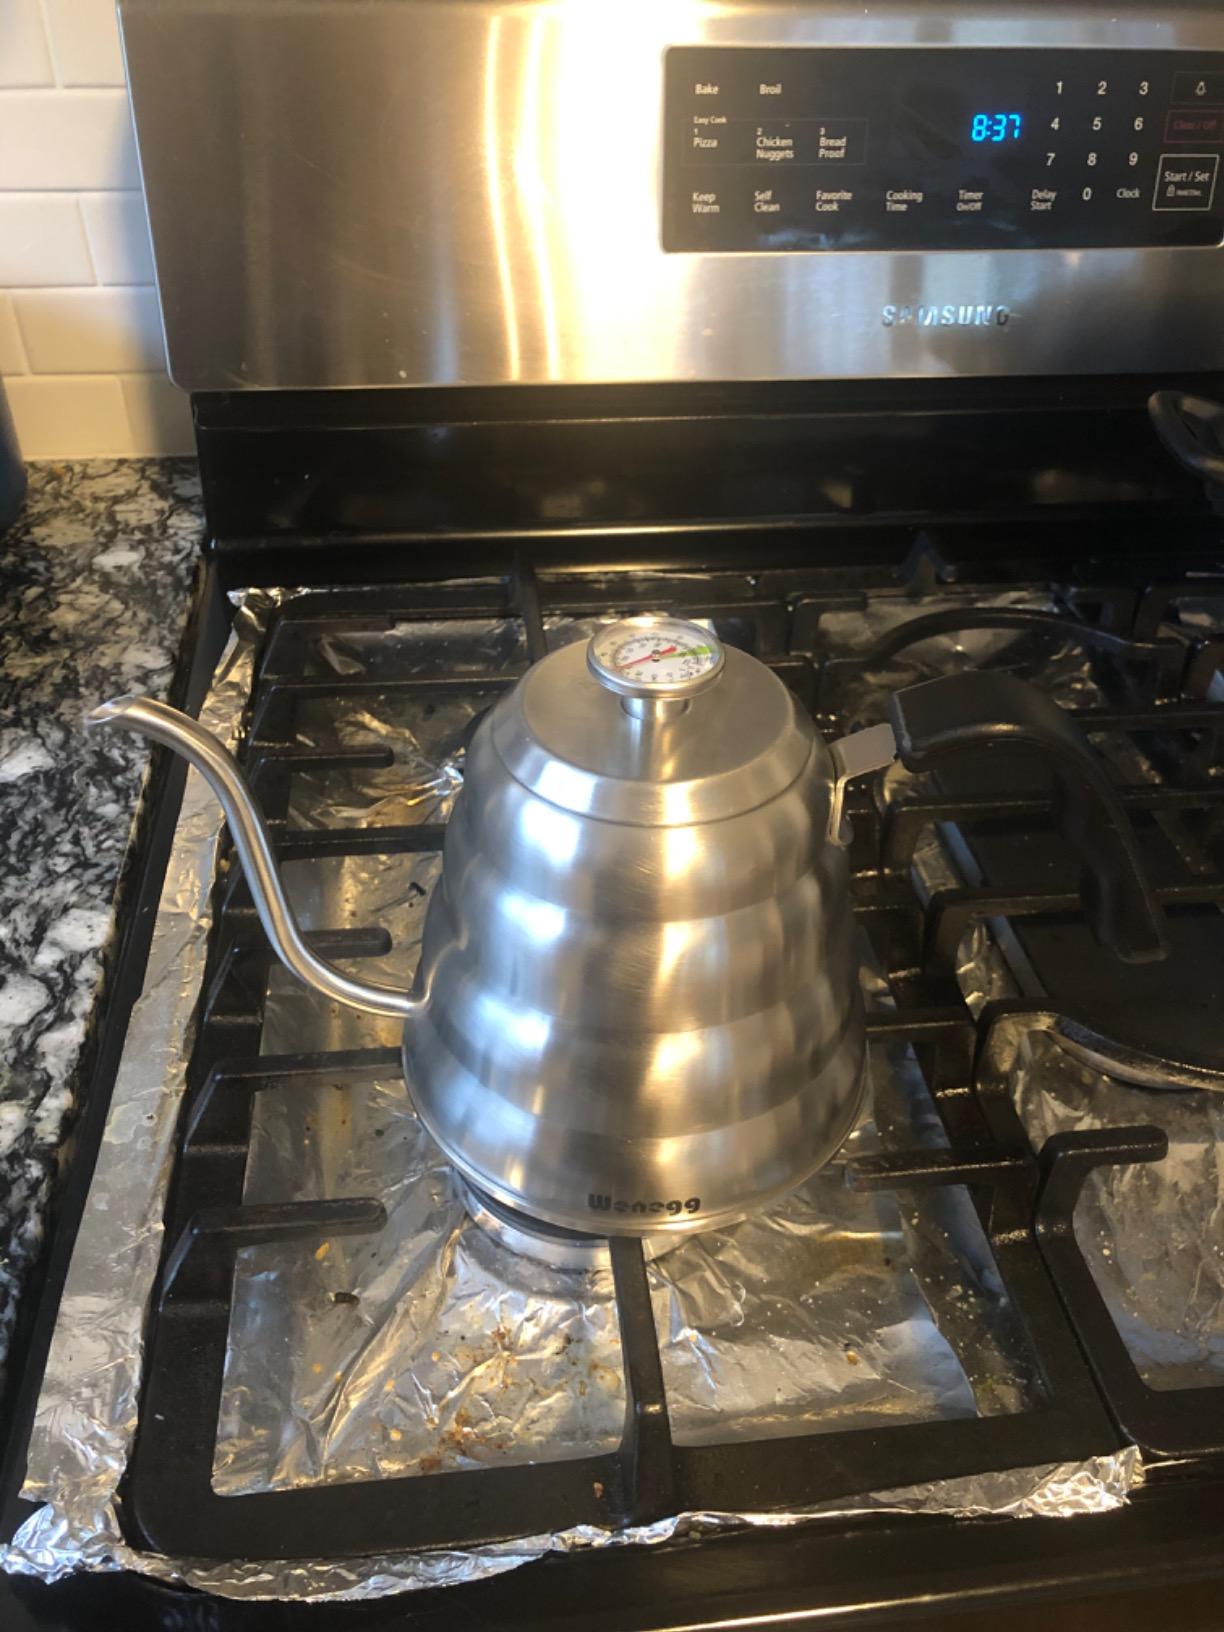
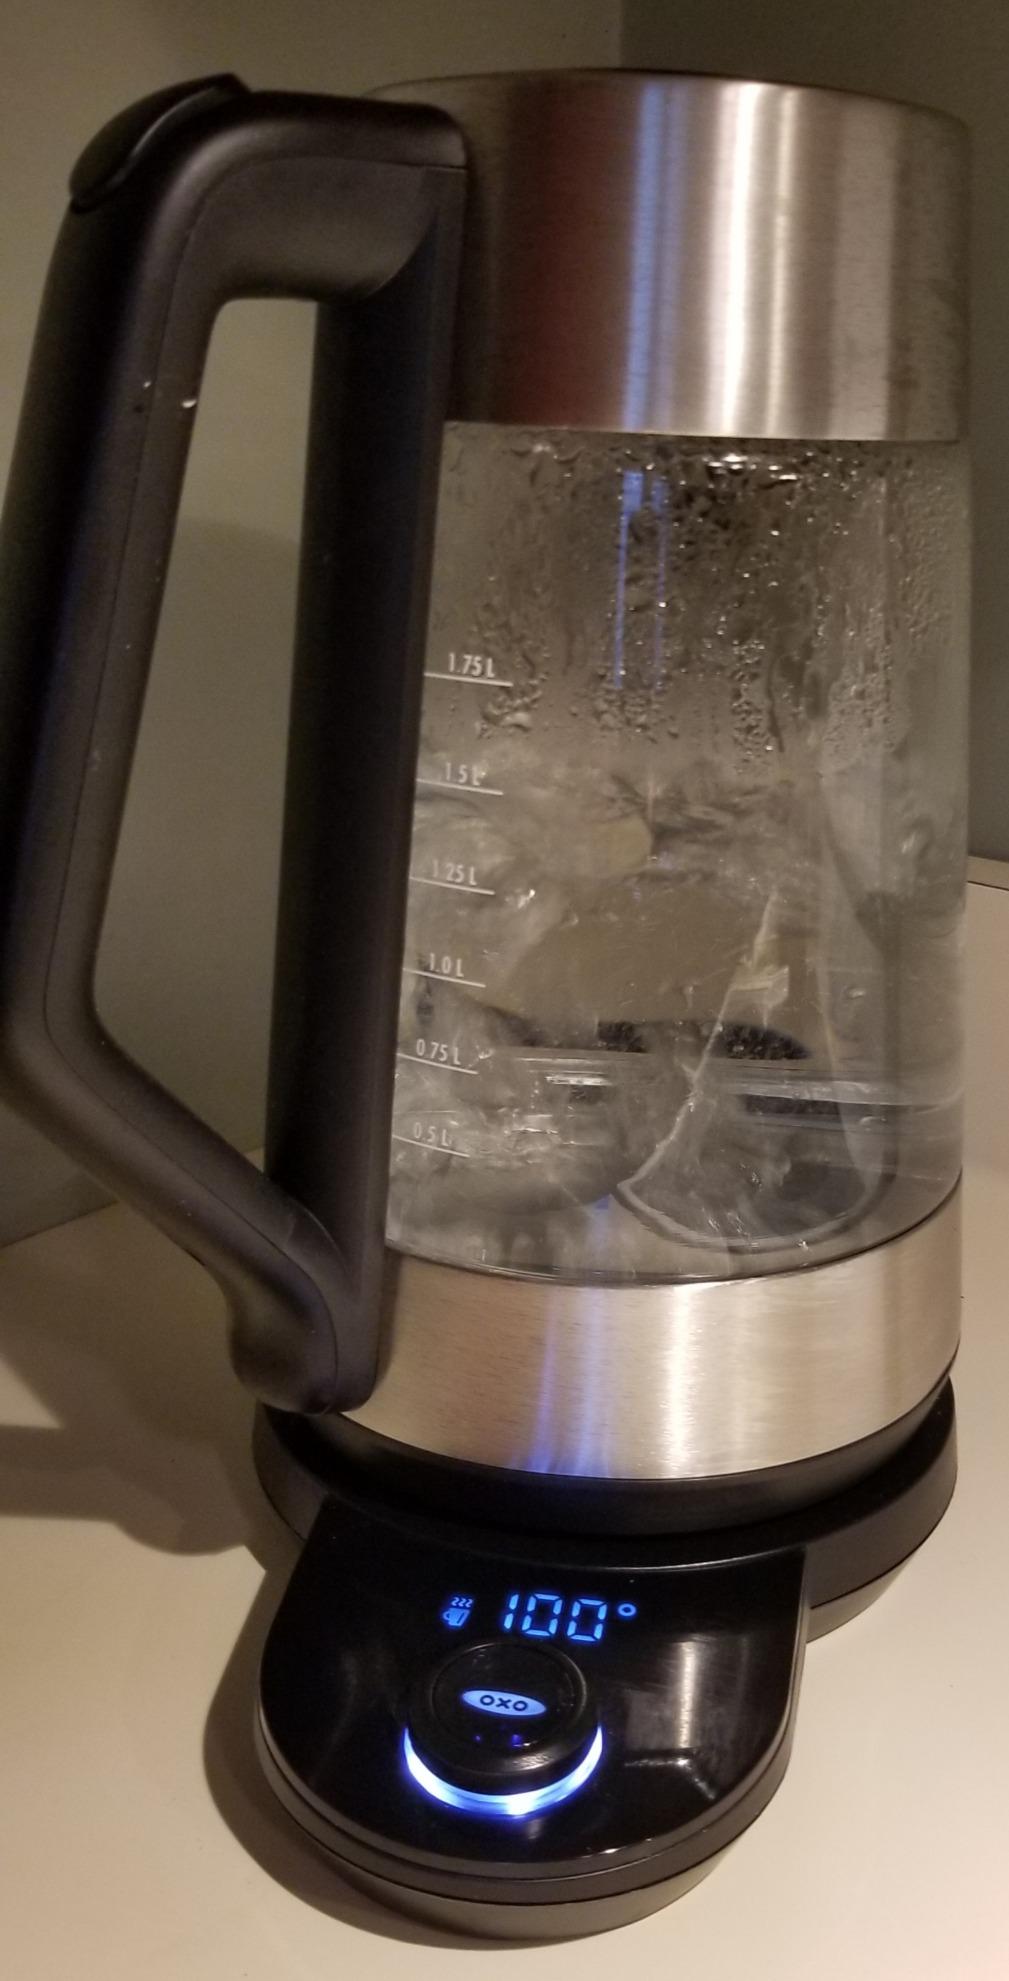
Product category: items_kettle
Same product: no